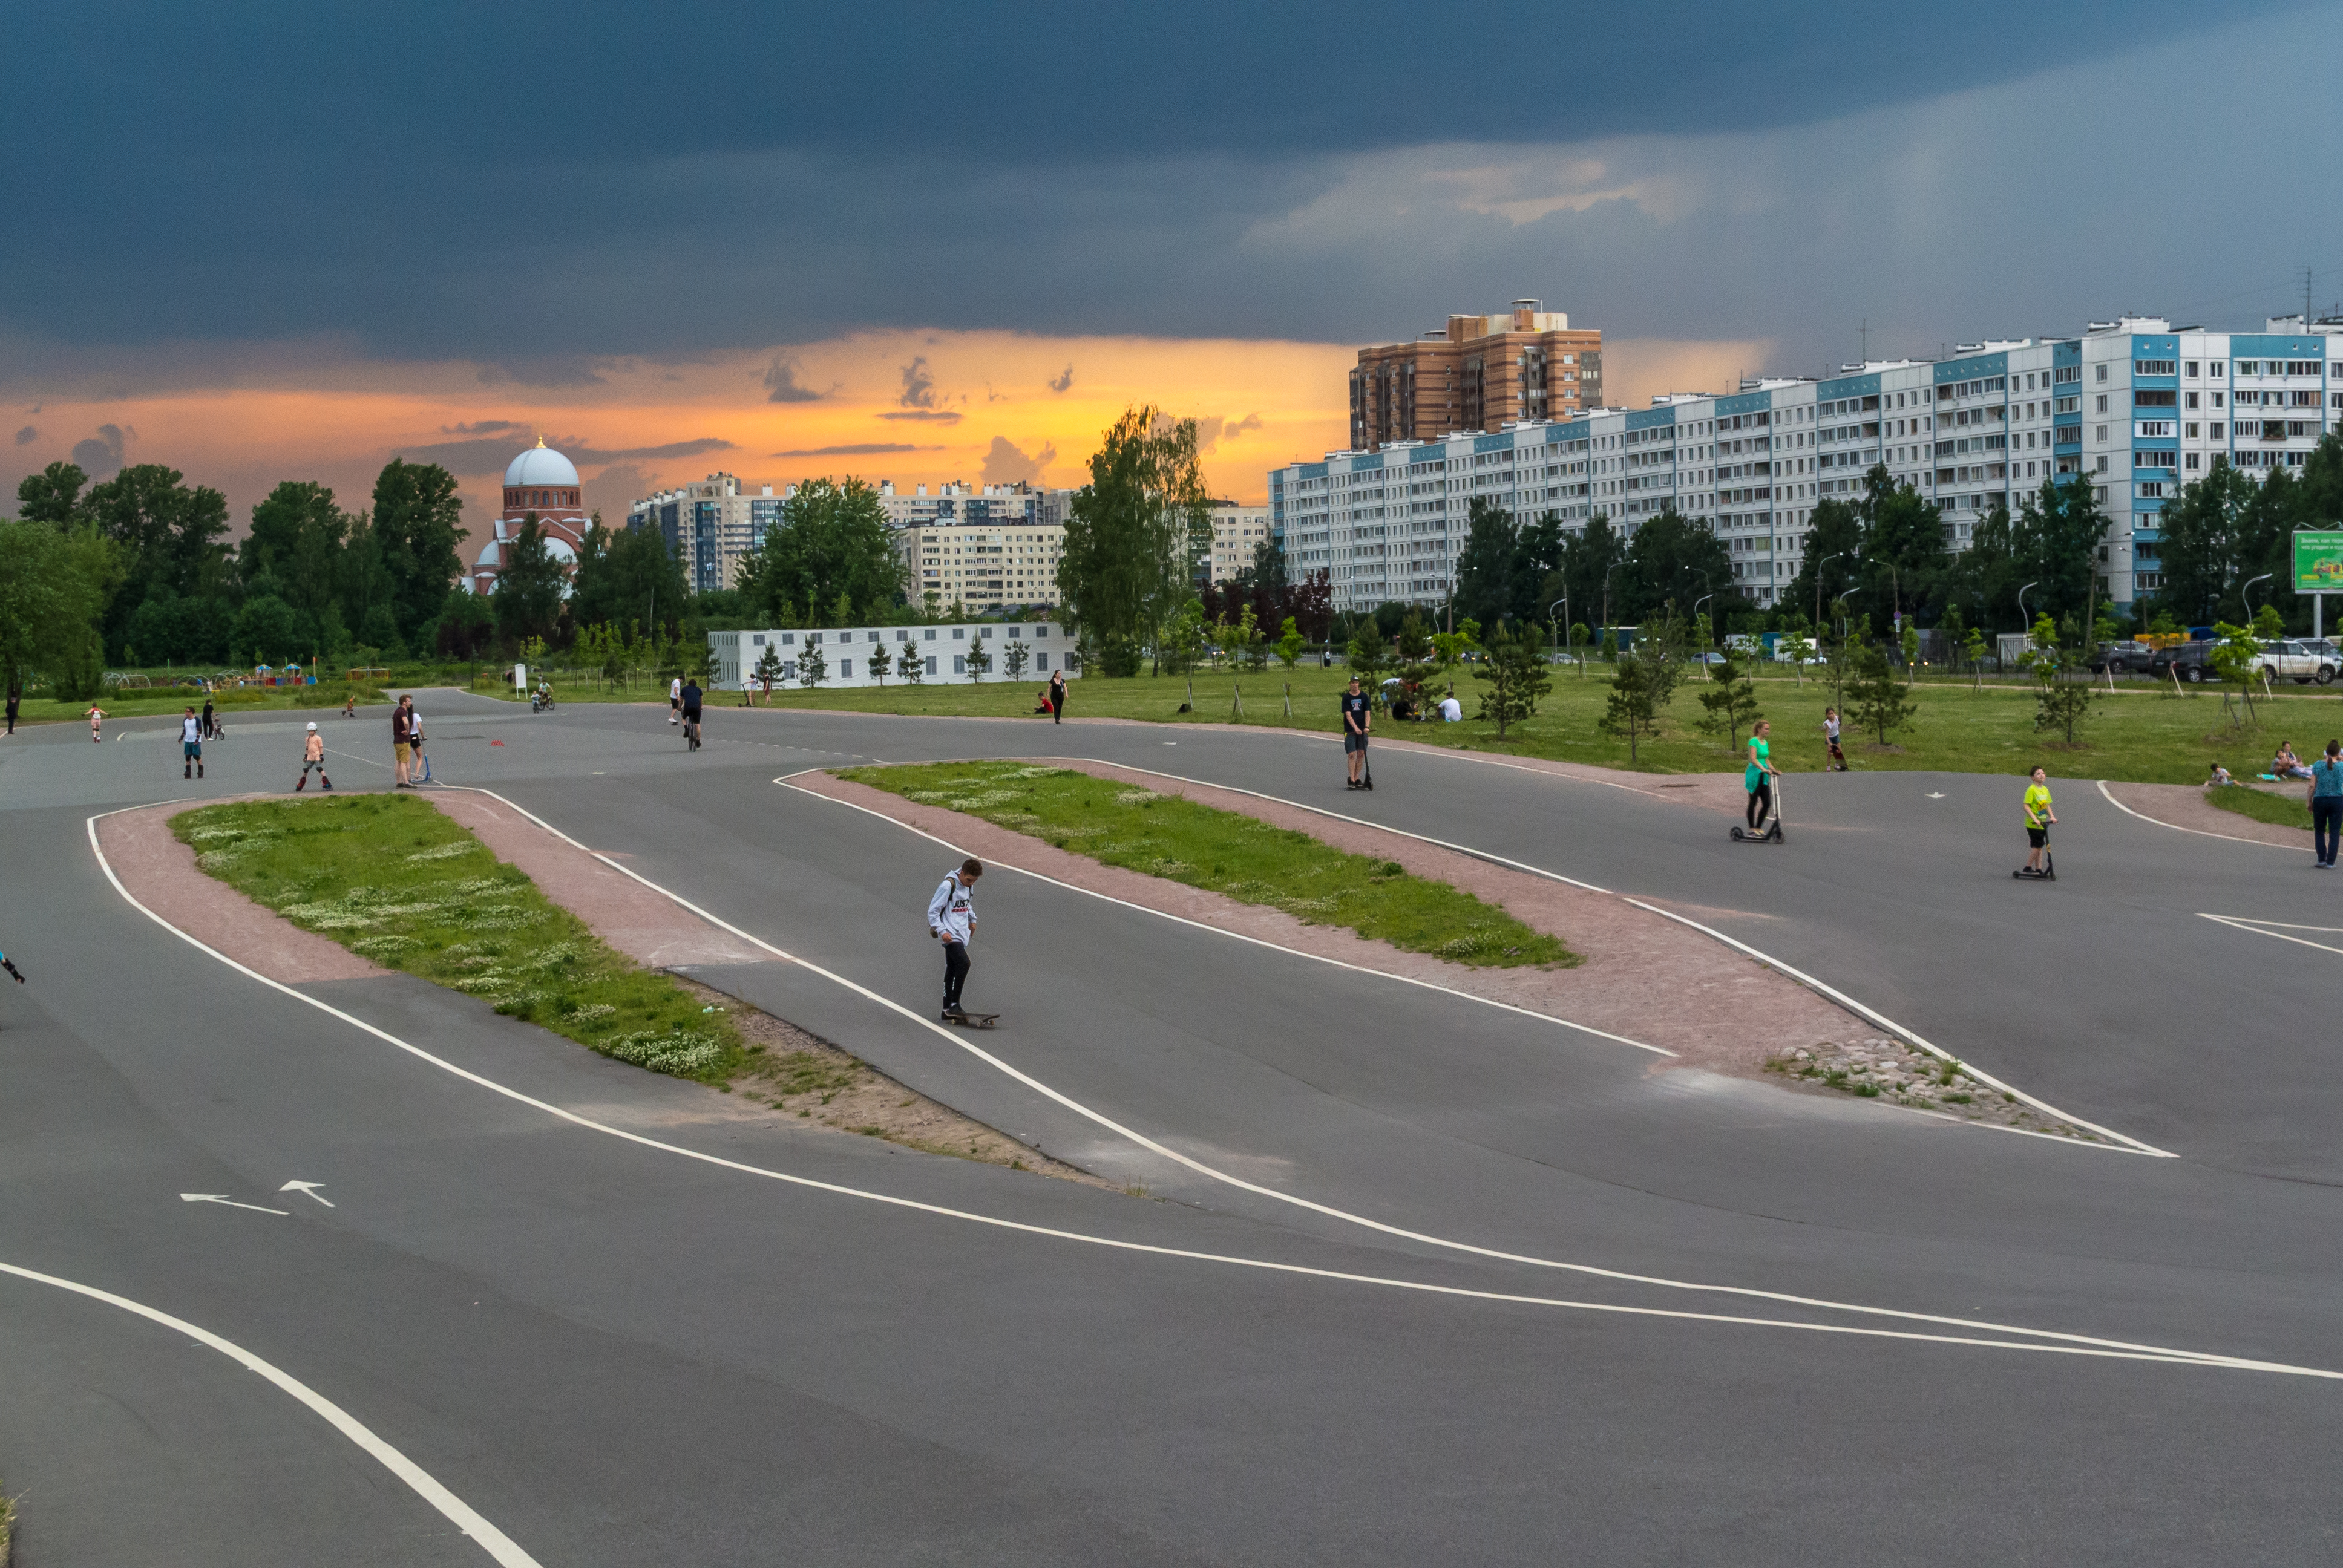
park, road, sky, asphalt, residential area, street, thoroughfare, lane, infrastructure, transport, city, public space, urban area, metropolitan area, intersection, urban design, highway, neighbourhood, tree, architecture, suburb, photography, nonbuilding structure, road surface, junction, freeway, building